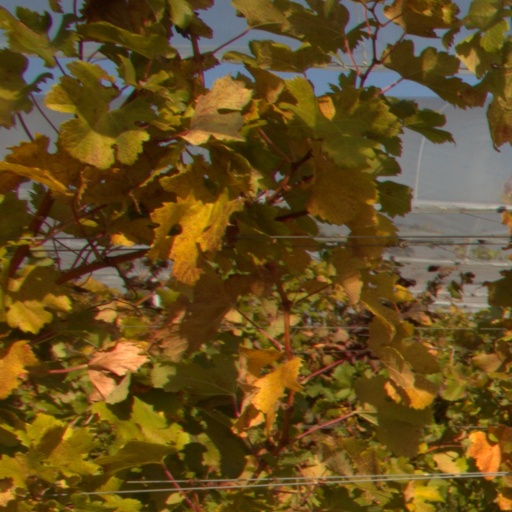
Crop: grape